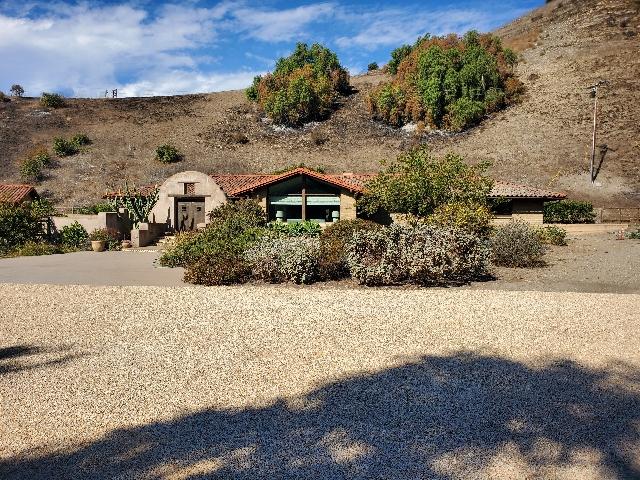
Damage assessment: no_damage